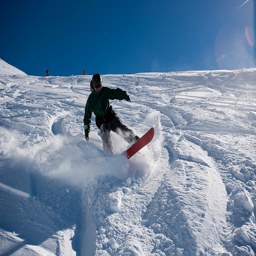
Snowboarder enjoying deep snow on downhill slope on bright sunny day.
A person on a snowboard in the snow.
a person is riding a snowboard in the snow
a man riding a snowboard down the side of snow covered slope.
A snowboarder kicks up some snow from the ground.